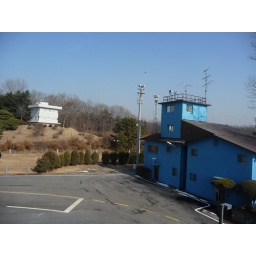
grey N.Korean guard house and blue S.Korean building in such close proximity